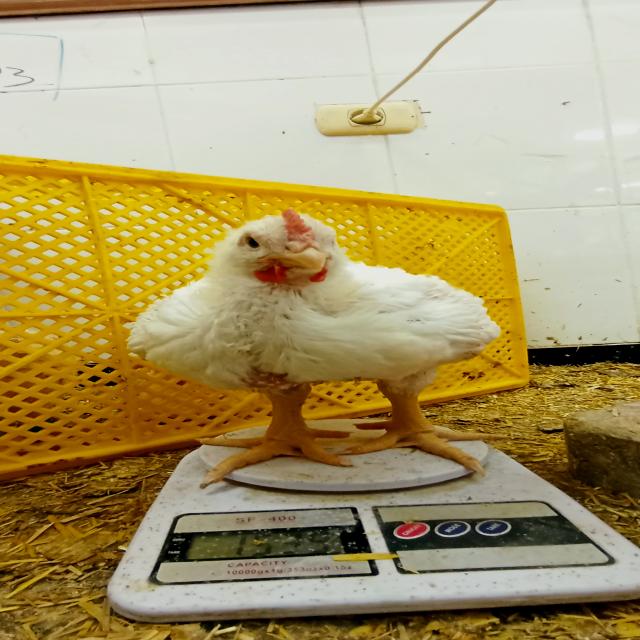
Weight: 1538 g